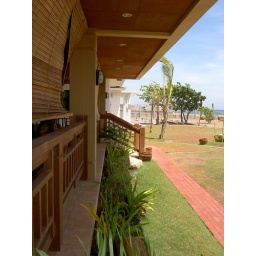
A private beach house in Morong, Bataan